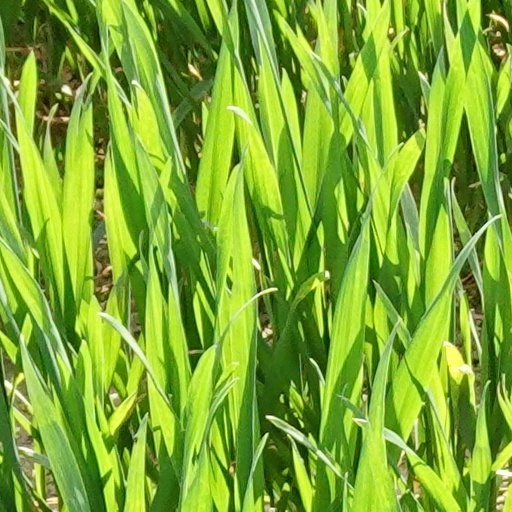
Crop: wheat